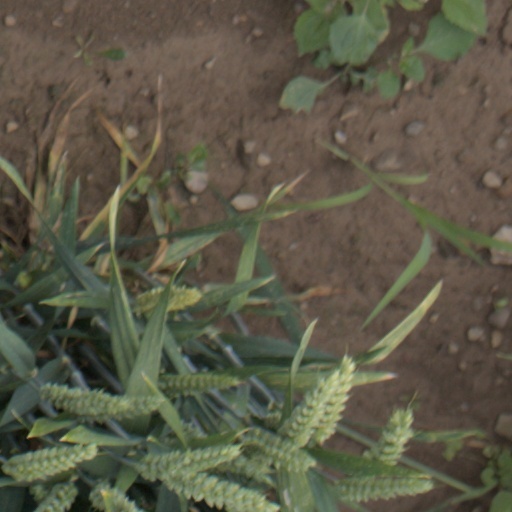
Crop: wheat